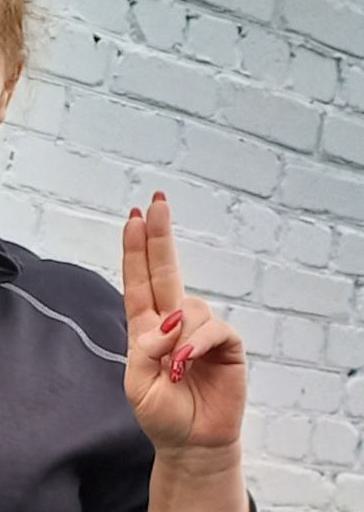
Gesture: two_up